Monaka
Also known as:
ar - Arabic: موناكا
ca - Catalan: Monaka
de - German: Monaka
eo - Esperanto: Monakao
es - Spanish: Monaka
fa - Persian: موناکا
fr - French: Monaka
ja - Japanese: 最中
ko - Korean: 모나카
pa - Punjabi: ਮੋਨਾਕਾ
uk - Ukrainian: Монака
zh - Chinese: 最中
Category: sweets, dessert (rice cake, red bean paste, wagashi)
Cuisine: Japanese
Associated cuisines: Japanese
Area: Japan
Countries: Japan
Region: Eastern Asia

The dish consists of red bean paste sandwiched between two thin, crisp wafers made from rice cake. The wafers can be square, triangle, or complicated shapes such as cultural landmarks or symbols. The dish is a type of dessert served with tea.

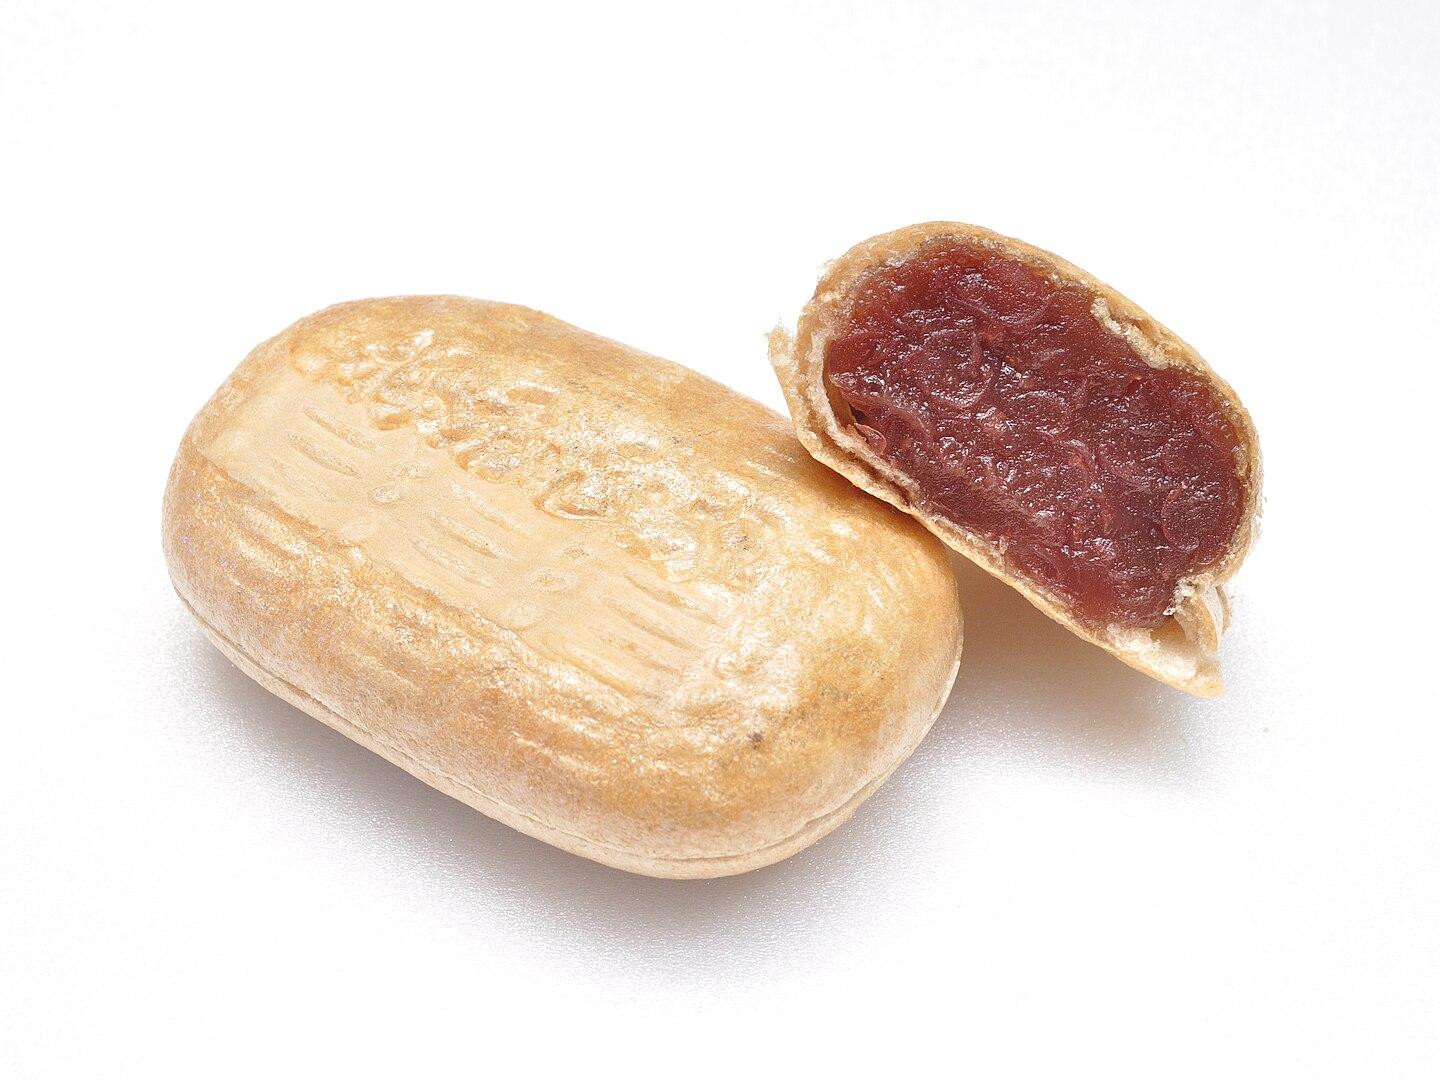
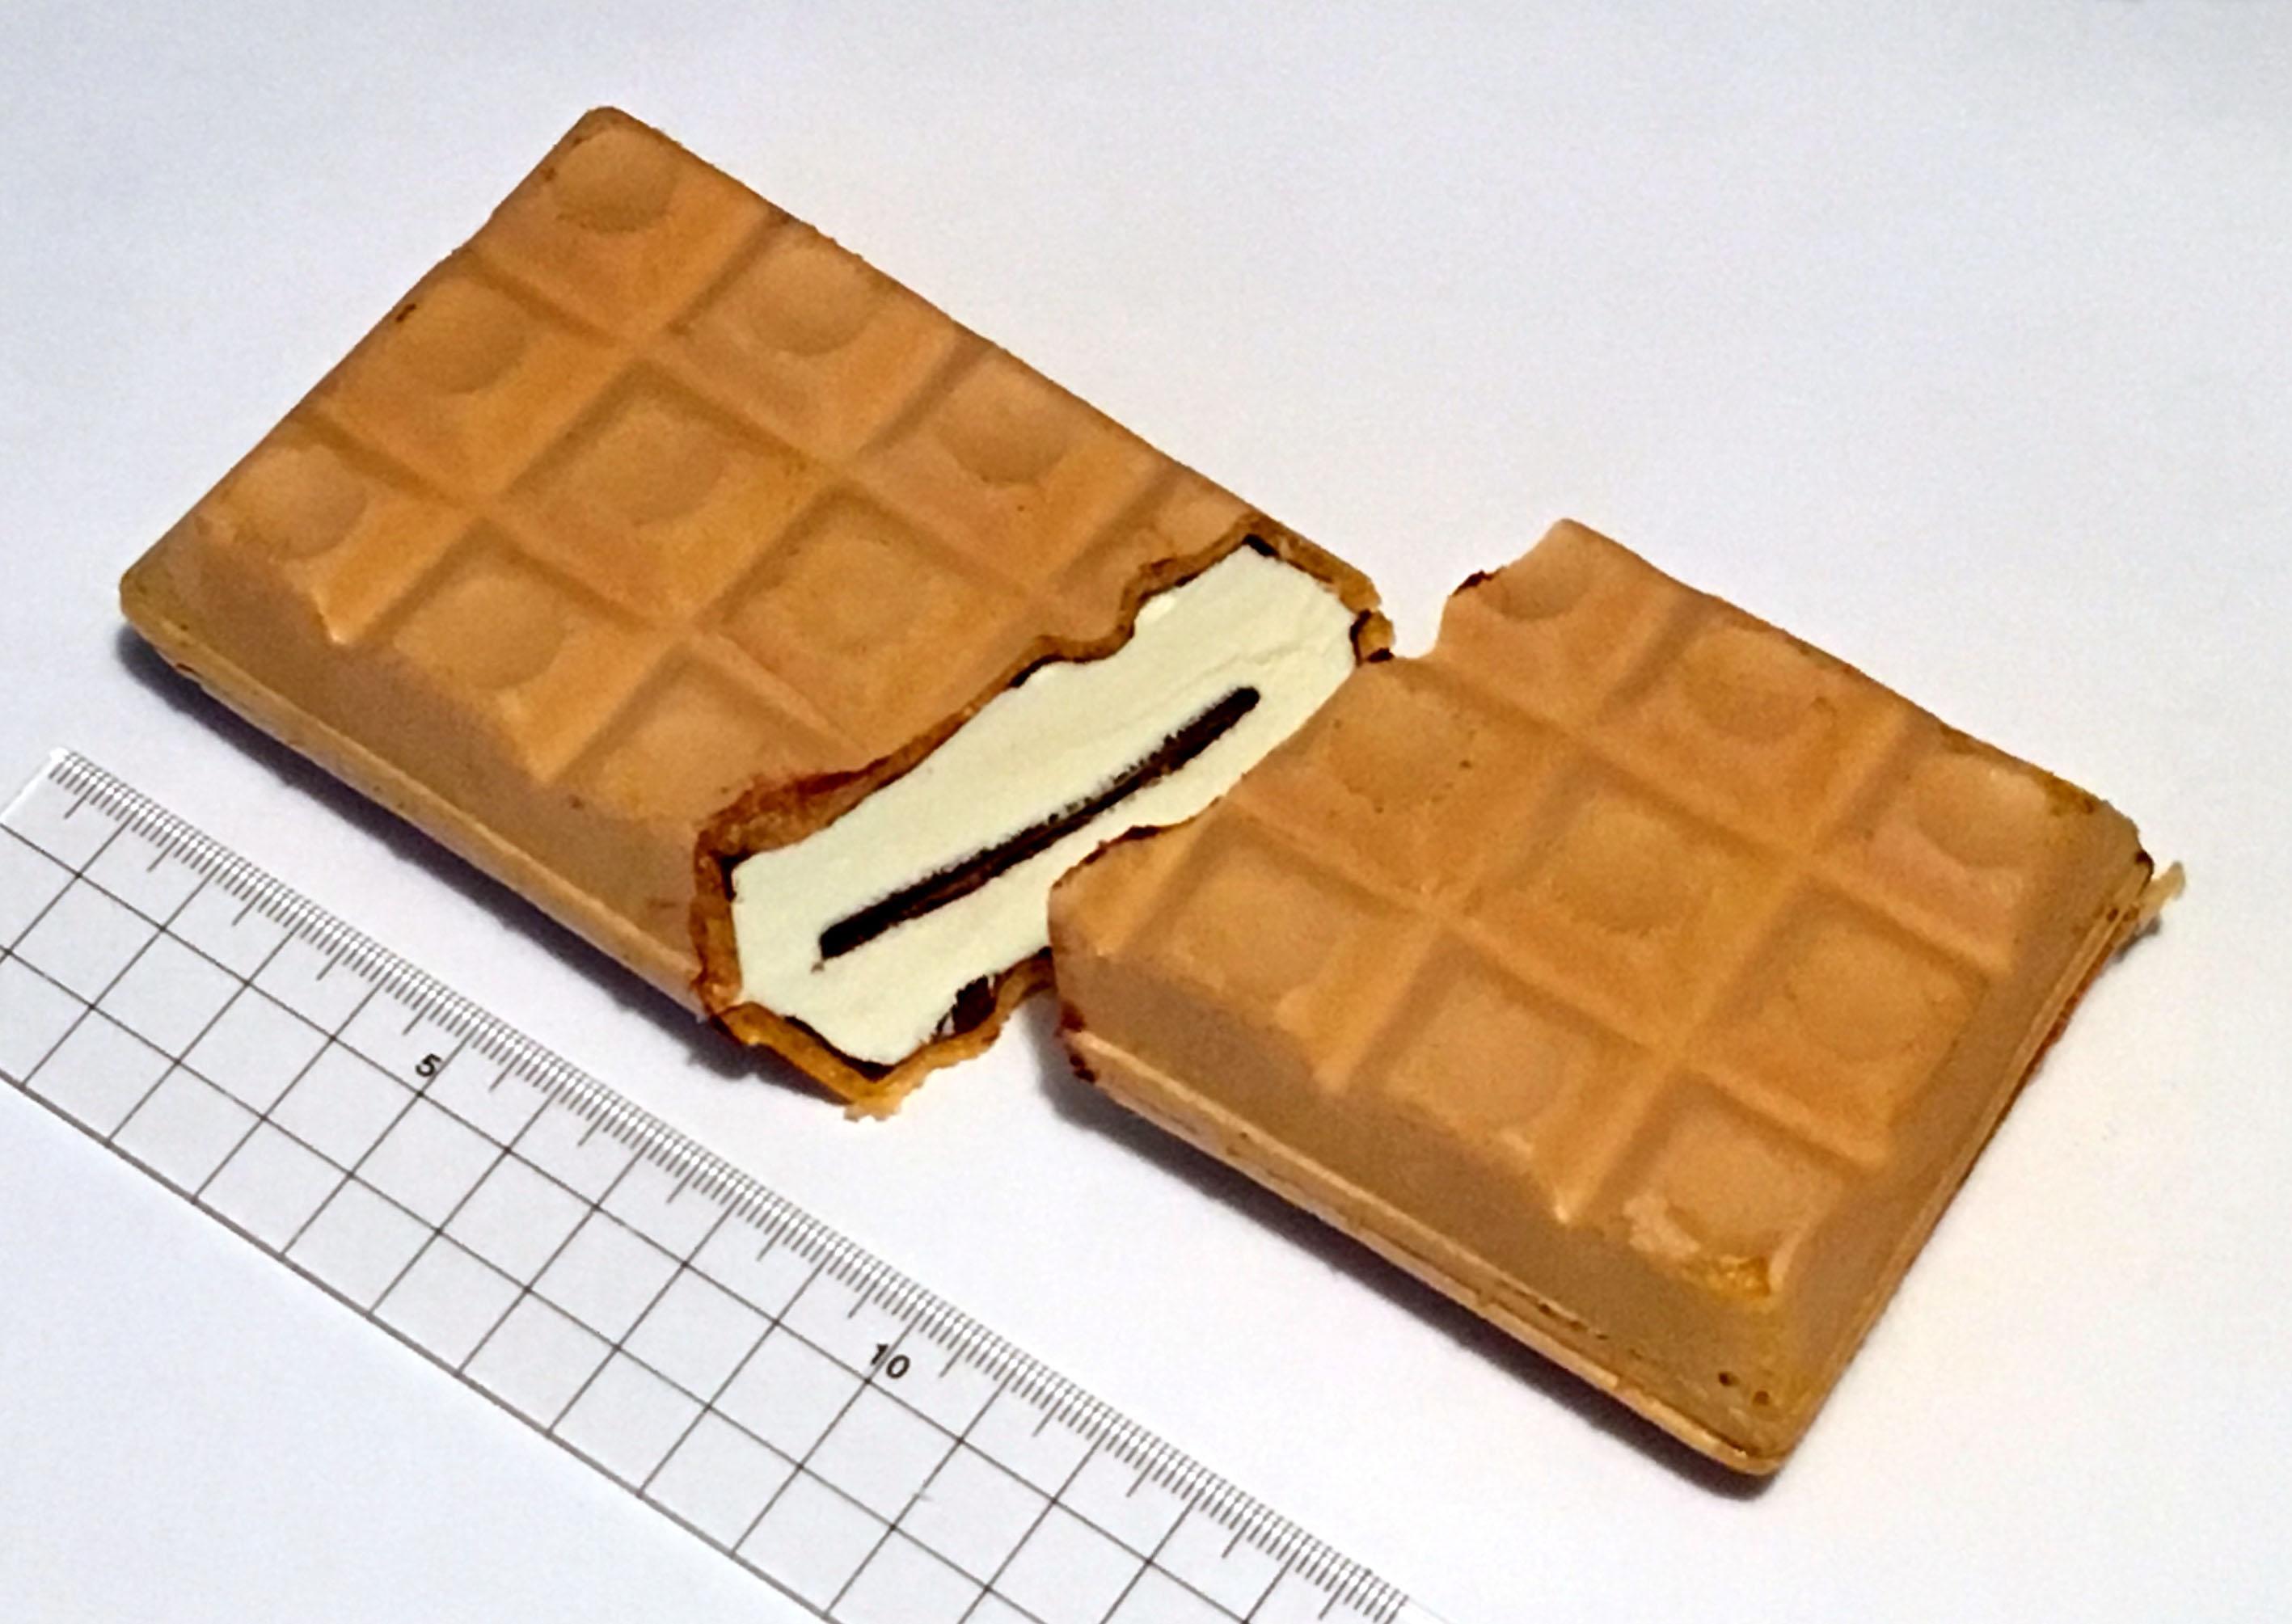
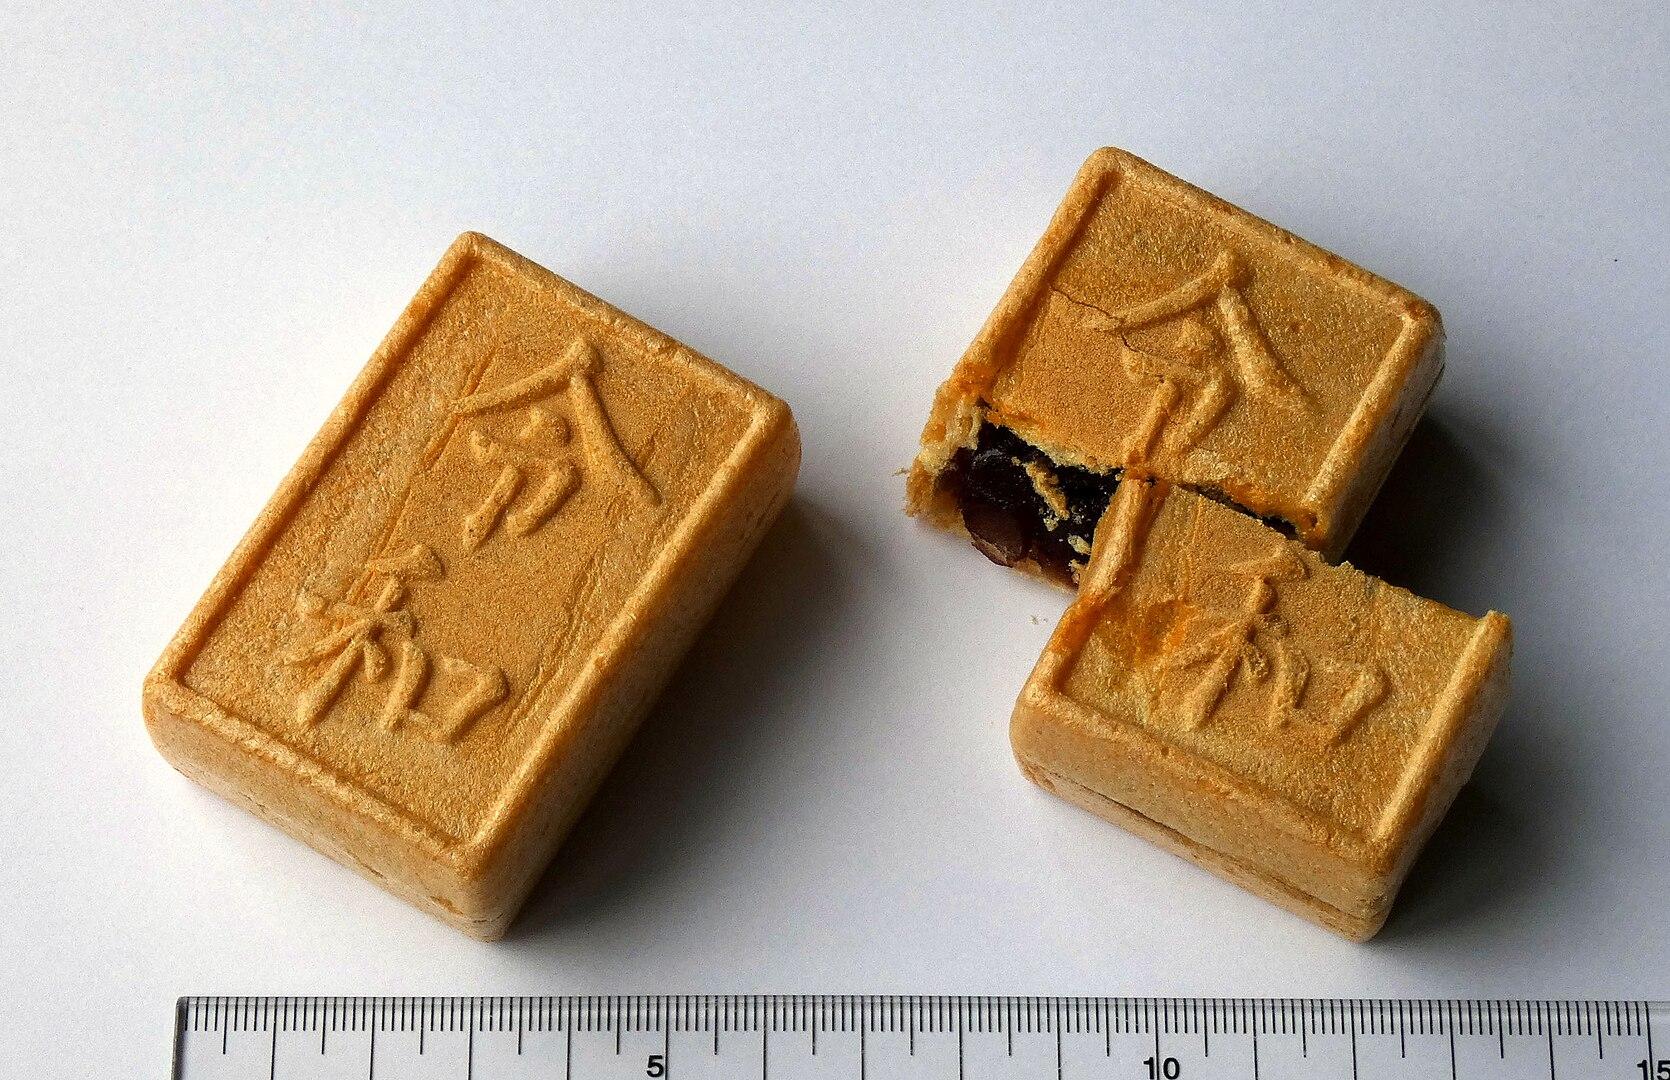